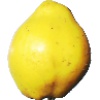
Label: quince